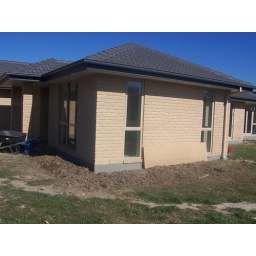
Living / Media Room from North side, and 2nd flower bed in progress...